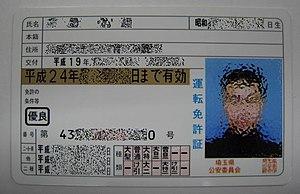
Au Japon, un permis de conduire est nécessaire lors de l'utilisation d'une voiture, moto ou cyclomoteur sur les routes publiques. Les permis de conduire sont délivrés par les commissions gouvernementale de sécurité publique des préfectures et sont supervisés à l'échelle nationale par la National Police Agency.